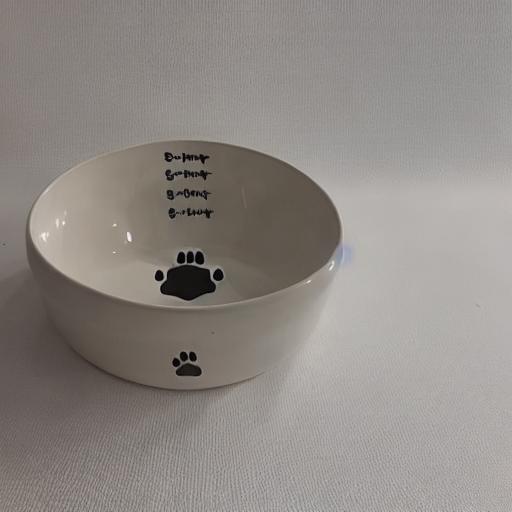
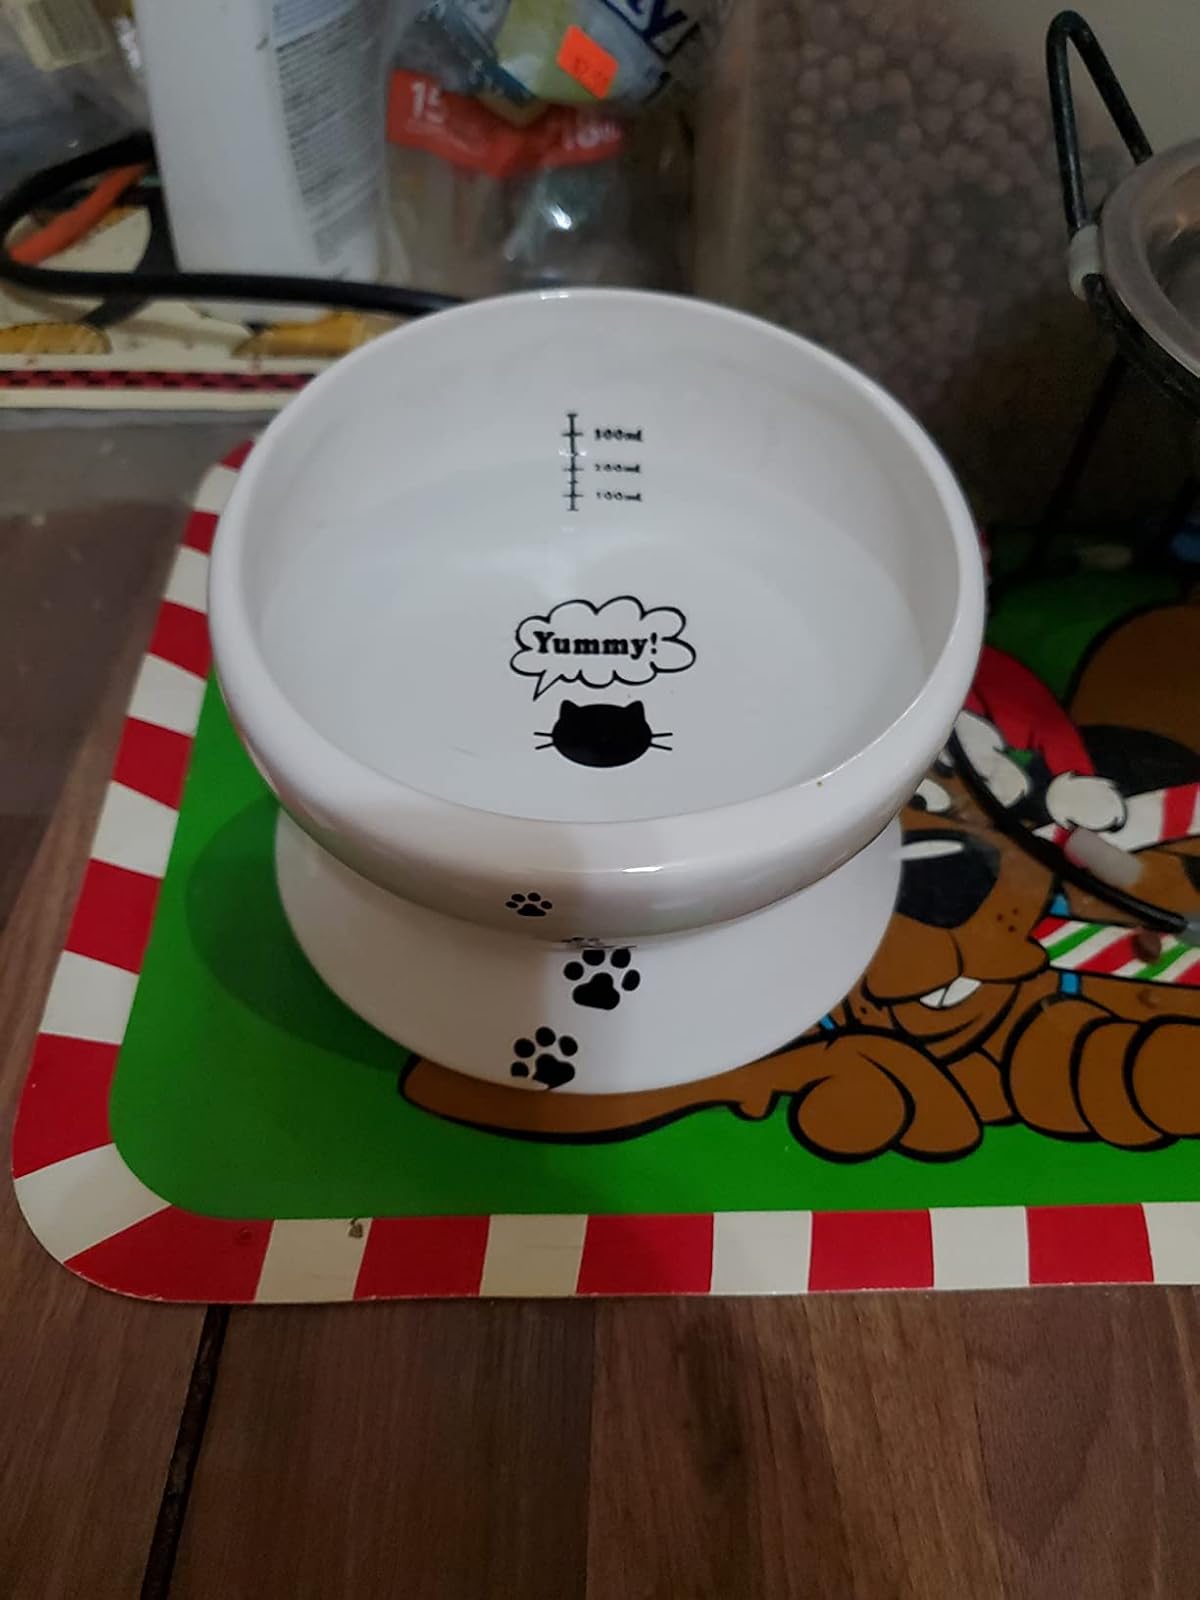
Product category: items_bowl
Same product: no